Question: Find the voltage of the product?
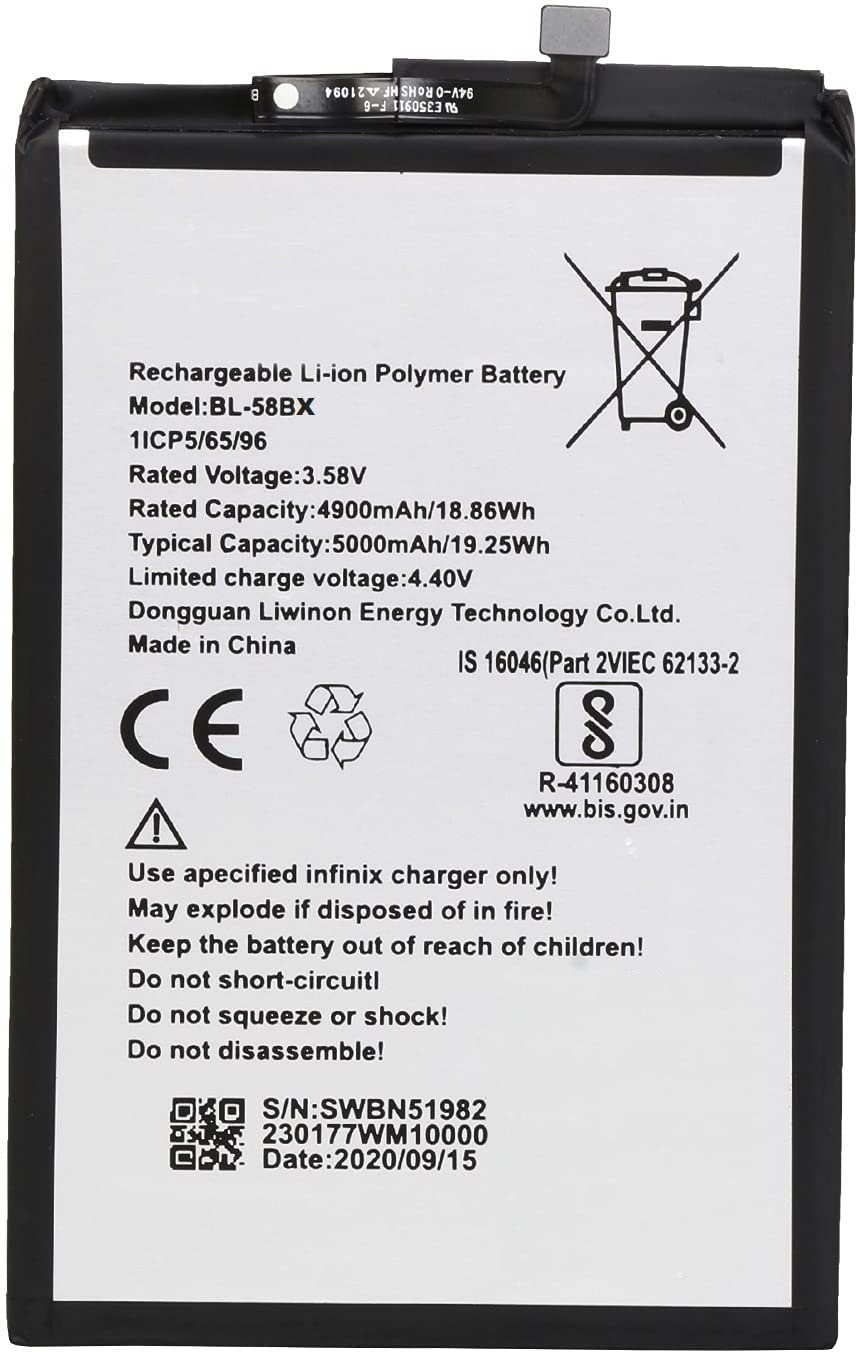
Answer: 3.58 volt